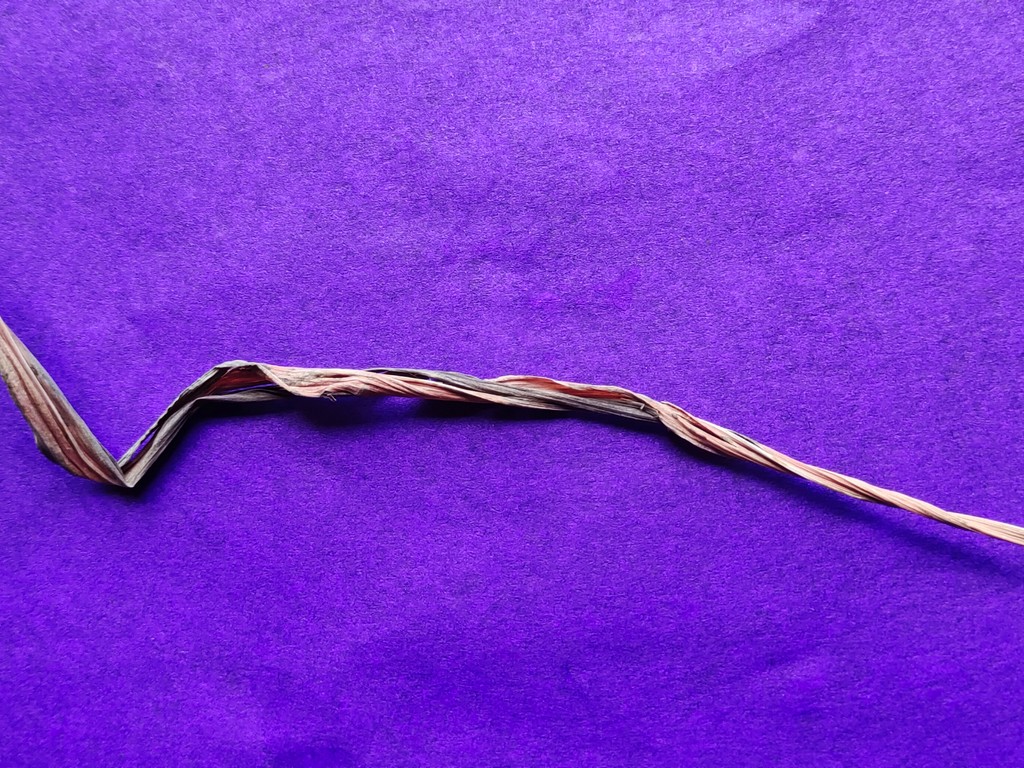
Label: Dried